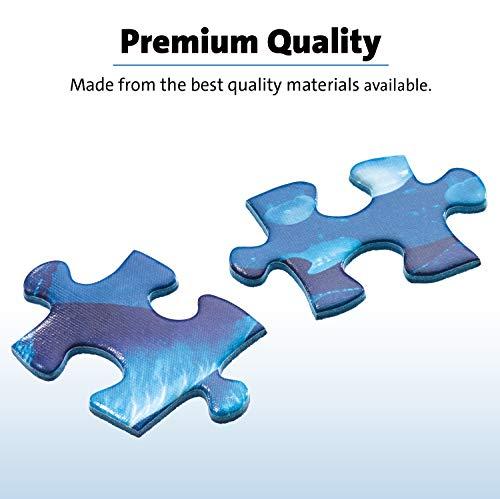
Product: Ravensburger 19860 Shadows Jigsaw Puzzle (1000 Piece)
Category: Toys & Games | Puzzles | Jigsaw Puzzles
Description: Great Condition.
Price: $19.99
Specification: ProductDimensions:14.8x10.8x2.2inches|ItemWeight:1.87pounds|ShippingWeight:1.9pounds(Viewshippingratesandpolicies)|DomesticShipping:ItemcanbeshippedwithinU.S.|InternationalShipping:ThisitemcanbeshippedtoselectcountriesoutsideoftheU.S.LearnMore|ASIN:B078XL2X4F|Itemmodelnumber:19860|Manufacturerrecommendedage:12-15years